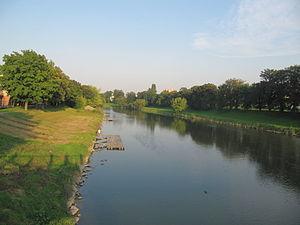
La Bečva est une rivière de Tchéquie de 61,5 km de long, affluent en rive gauche de la Morava. Elle est le résultat de la confluence de deux petits cours d'eau, la Rožnovská Bečva au nord et la Vsetínská Bečva au sud.